Hurricane Marilyn

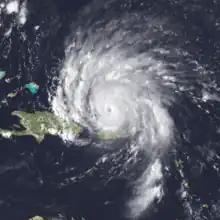
Marilyn near peak intensity just north of Puerto Rico on September 16

Hurricane Marilyn was the most powerful hurricane to strike the Virgin Islands since Hurricane Hugo of 1989, and the third such tropical cyclone in roughly a two-week time span to strike or impact the Leeward Islands, the others being Hurricane Iris and the much more powerful and destructive Hurricane Luis. The thirteenth named storm, seventh hurricane and third major hurricane of the extremely active 1995 Atlantic hurricane season, Marilyn formed on September 12 as a tropical depression from a tropical wave that moved off the coast of Africa on September 7. After formation, the storm quickly became a tropical storm, and steadily intensified into a hurricane by the time it struck the Lesser Antilles on September 14 at Category 1 strength. Entering the northeastern Caribbean Sea, rapid intensification ensued and it peaked on September 16 north of Puerto Rico as a Category 3 hurricane shortly after it had impacted the U.S. Virgin Islands. A Hurricane Hunter reconnaissance flight reported hail, which is unusual for tropical cyclones. After heading north past Bermuda, Marilyn weakened and became extratropical on September 22. The remnant circulation wandered the Atlantic Ocean from September 23 – October 1, just south of Nova Scotia.